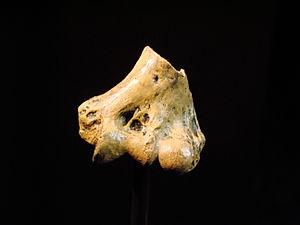
Cette liste de fossiles d'hominidés présente un certain nombre de fossiles d'hominines selon un classement chronologique. Il existe des milliers de fossiles, dont beaucoup sont fragmentaires et ne consistent qu'en de simples dents ou fragments d'os isolés. Cette liste ne se veut pas exhaustive, mais présente les principaux spécimens découverts. La plupart de ces fossiles se situent sur des branches ou des rameaux distincts de la branche hypothétique menant à Homo sapiens.
Australopithecus anamensis est le nom d'un hominidé bipède ayant vécu entre environ 4,2 et 3,8 Ma BP. Il a été défini en 1995 à partir d'un ensemble de fossiles découverts en Afrique de l'Est, au Kenya, dont celui répertorié sous le code « KNM-ER 20419 ». Le premier fossile a été découvert en 1965 par une expédition de l'université Harvard.